Linear B

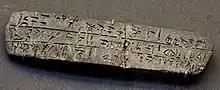
Tablet KN Fp 13, discovered by Arthur Evans

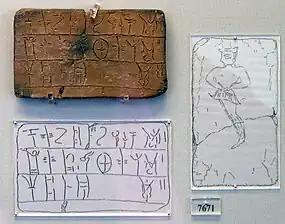
Tablet MY Oe 106 (obverse) exhibited at the Greek National Archaeological Museum.Bottom: tracing of the inscription (obverse).Right: Tracing of the reverse side depicting a male figure.

The Greeks of the historical era were unable to decipher Linear B, but its ideograms are sometimes mentioned by ancient authors. For example, Plutarch gives an account of the Spartan king Agesilaus II (r. 400–360 BC) sending a bronze tablet with "many letters marvellously old, for nothing could be made of them" to Egyptian priests in the hope they could understand them.